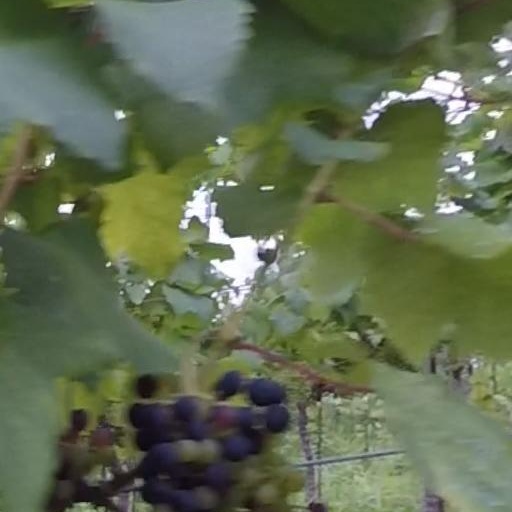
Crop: grape